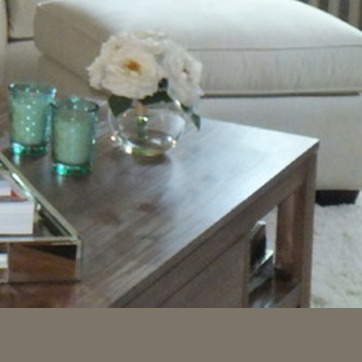
Material: wood